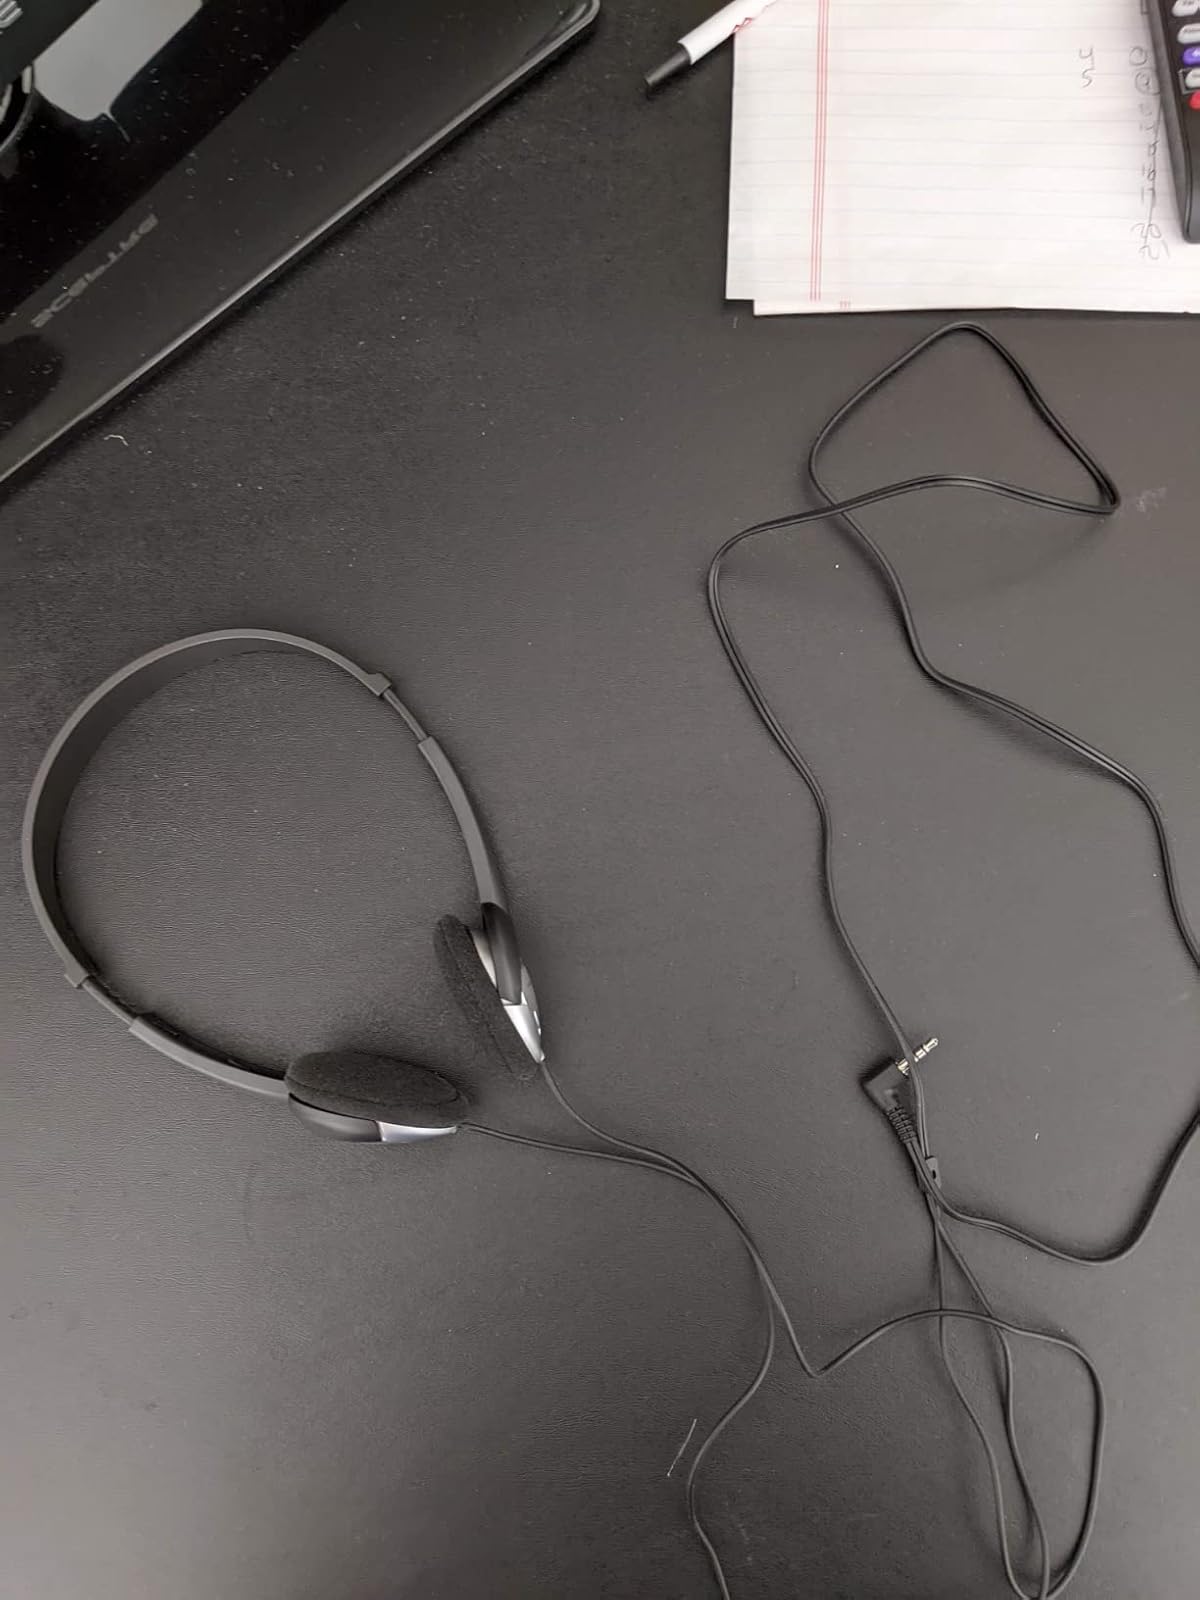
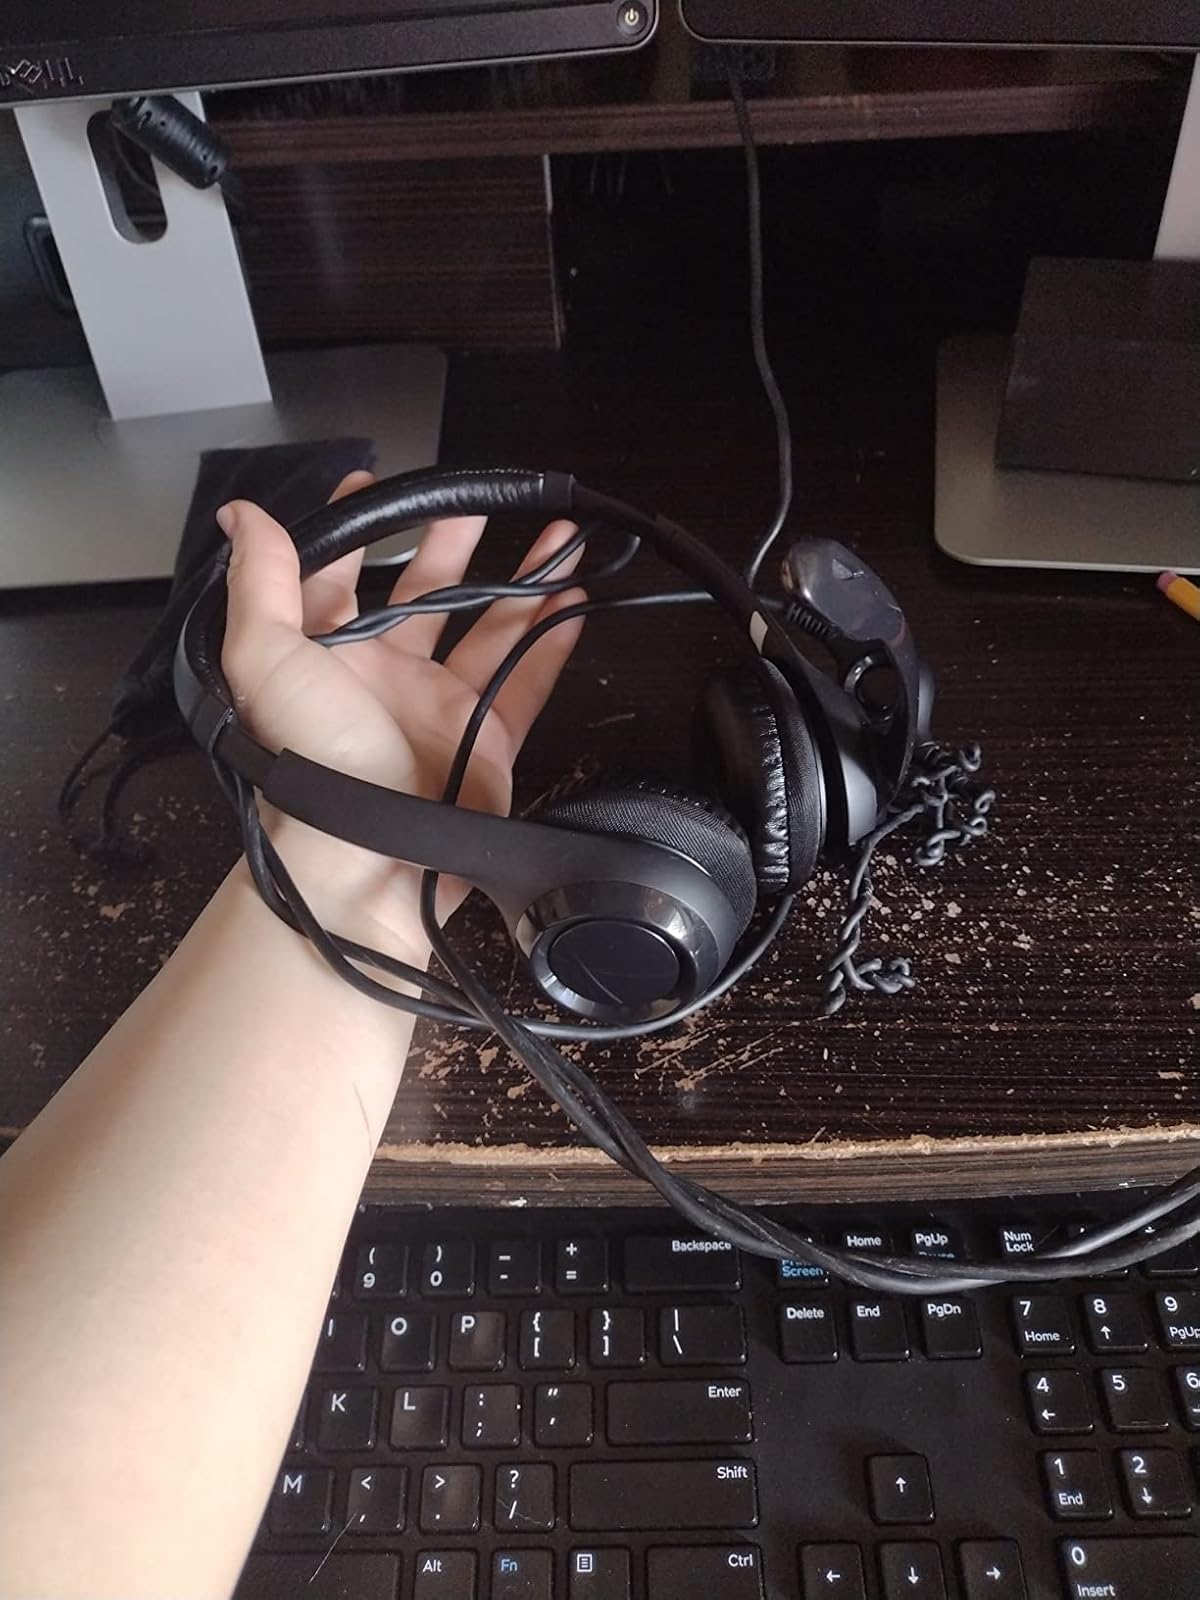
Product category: headphones
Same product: no